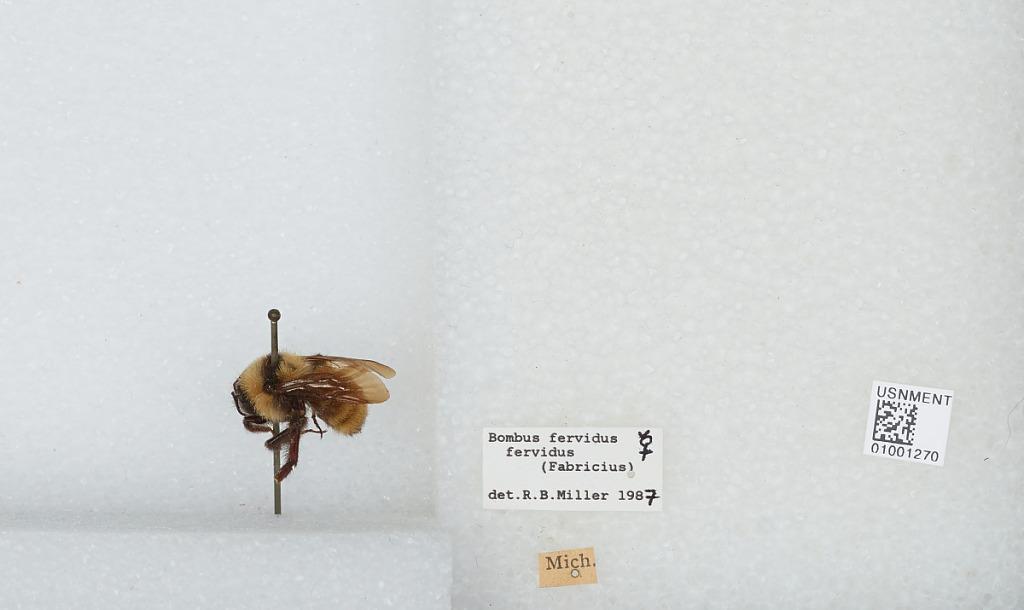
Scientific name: Bombus (Fervidobombus) fervidus fervidus (Fabricius)
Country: United States
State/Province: Michigan
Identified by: Miller, R. B.